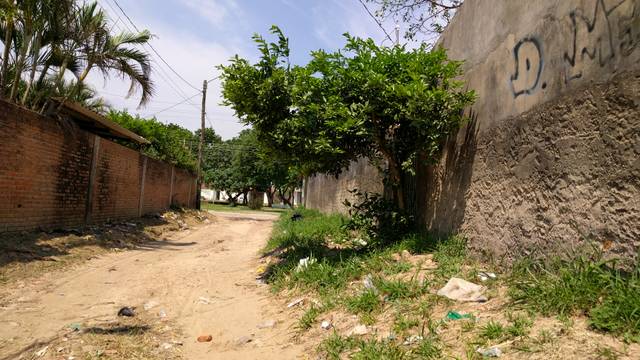
Region: Bolivia
Coordinates: -17.817, -63.229